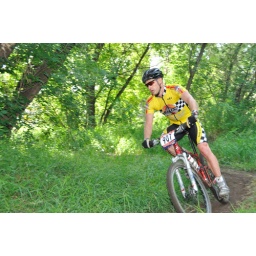
From the Edmonton Canada Cup mountain bike race, July 11th, 2010 in Edmonton, Alberta, Canada.